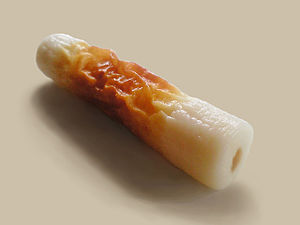
Chikuwa
Chikuwa.
Chikuwa er en japansk ret sammensat af ingredienser som fisk, surimi, køkkensalt, sukker, stivelse og æggehvide. Ingredienserne blandes godt, vikles om bambus- eller metalstave og derefter kogt. Efter at have simret bliver rørene snittet i ringe.